Mary Francis Bridgeman

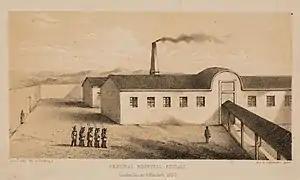
Koulali General Hospital in the Crimea in 1856

The Crimean War of 1854-56 saw many more soldiers dying from disease and lack of care rather than from wounds obtained in battle. The War Office faced a demand from the British public for experienced nurses to immediately be sent to the Crimea and it turned to Ireland for nurses with the Sisters of Mercy immediately offering their services. The Sisters wrote to the War Office on 18 October 1854 stating, 'Attendance on the sick is, as you are aware, part of our Institute; and sad experience among the poor has convinced us that, even with the advantage of medical attendance, many valuable lives are lost for want of careful nursing.' Their offer was accepted and Bridgeman and a party of 11 or 12 Sisters departed from London on 2 December 1854, travelling via Paris and Marseilles, where they boarded a ship for Constantinople in a second wave of Irish nurses after Mary Clare Moore with the intention of assisting Florence Nightingale at Scutari Hospital.